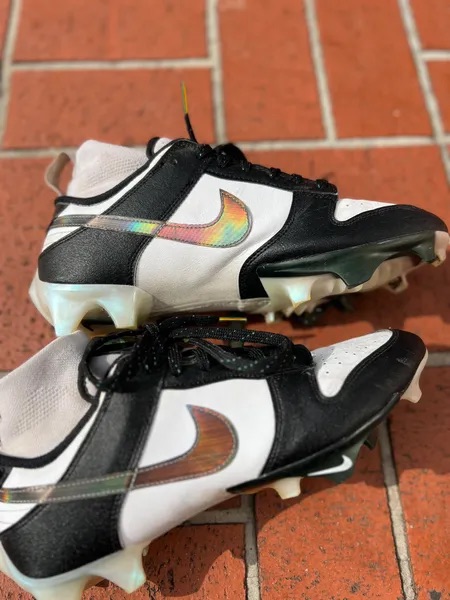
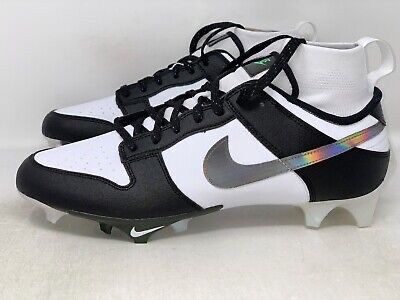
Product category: misc
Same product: yes